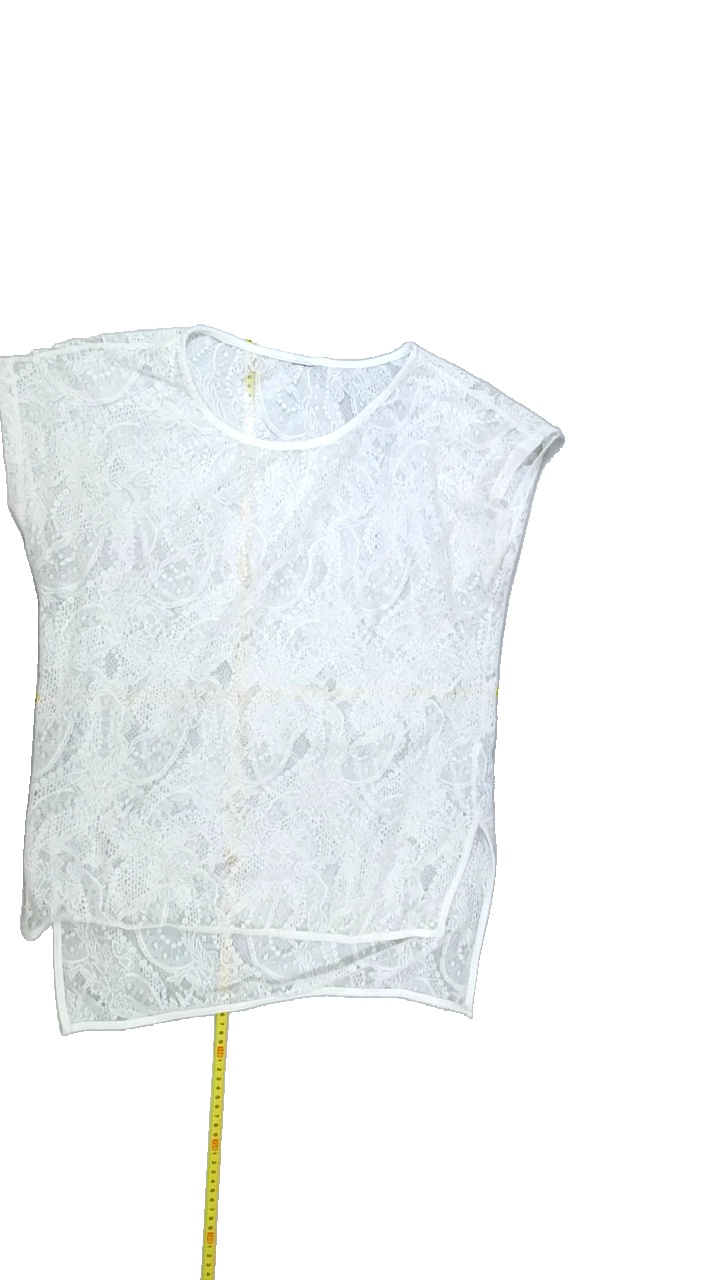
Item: Blouse (Ladies)
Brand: Not Applicable
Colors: White
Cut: Regular, C-collar
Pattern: Lace
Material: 100%polyester
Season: All
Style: No trend
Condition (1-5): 3
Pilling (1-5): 4
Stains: Yes
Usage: Export
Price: <50